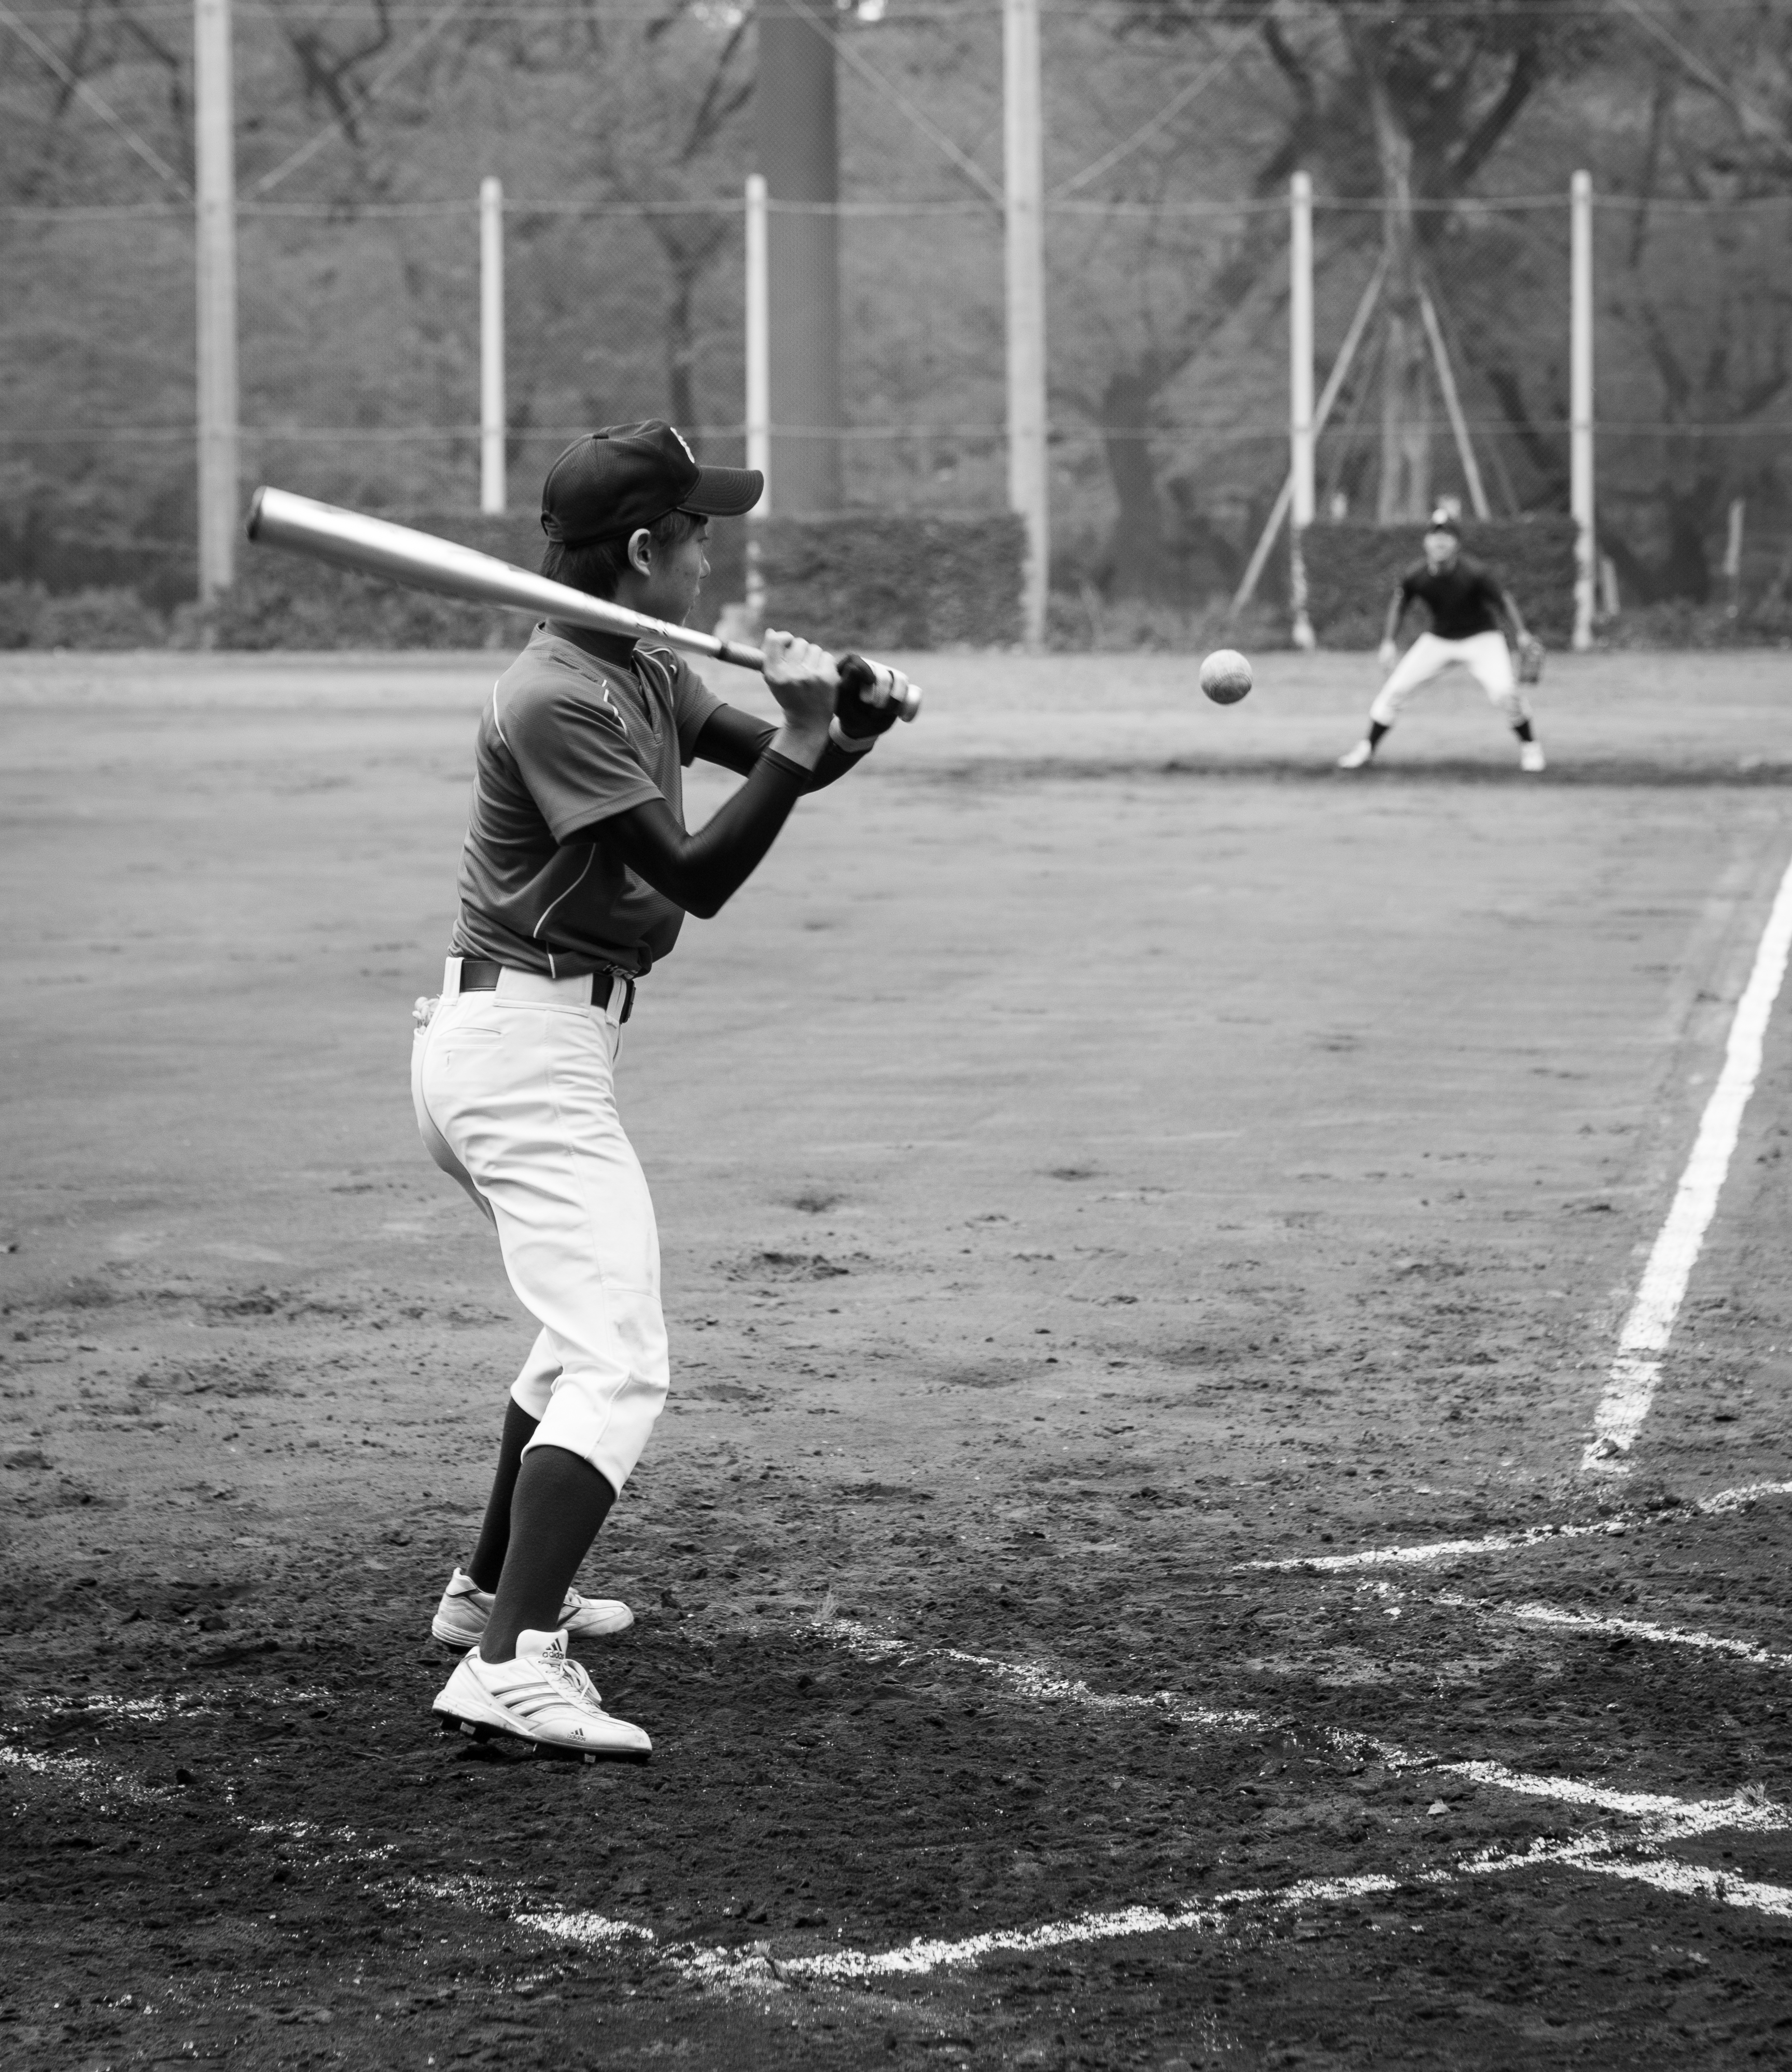
black and white, white, baseball, spring, black, monochrome, streetphotography, sports, photograph, thomasleuthard, monochrome photography, bat and ball games, baseball positions